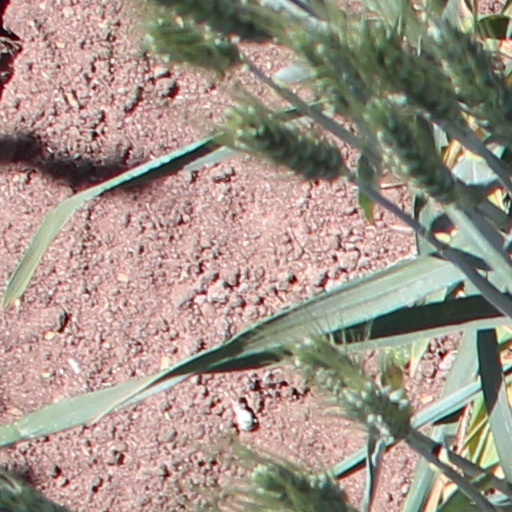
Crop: wheat